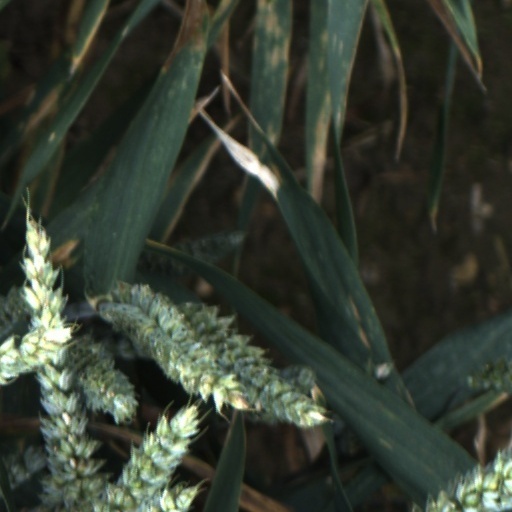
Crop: wheat